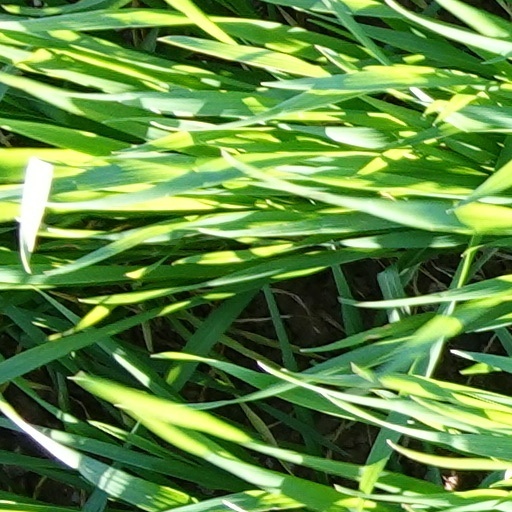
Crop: wheat